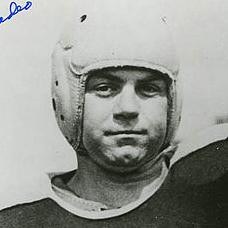
Age: 29